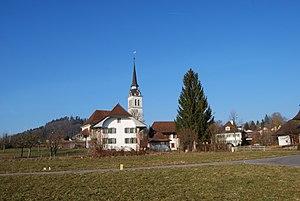
Madiswil est une commune suisse du canton de Berne, située dans l'arrondissement administratif de Haute-Argovie.